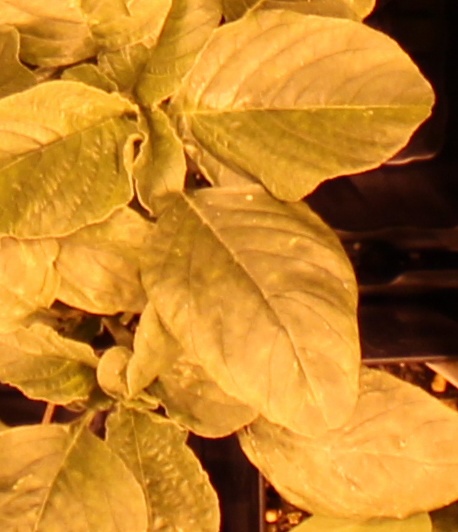
Label: Redroot Pigweed